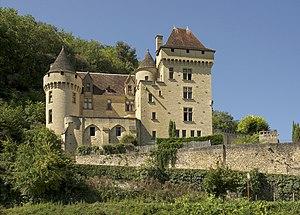
Le Château de la Malartrie (XIXe siècles) à Vézac (Dordogne, Aquitaine, France).
La famille de Beaupoil de Saint-Aulaire appartient à la noblesse française subsistante.
Vézac est une commune française située dans le département de la Dordogne, en région Nouvelle-Aquitaine.